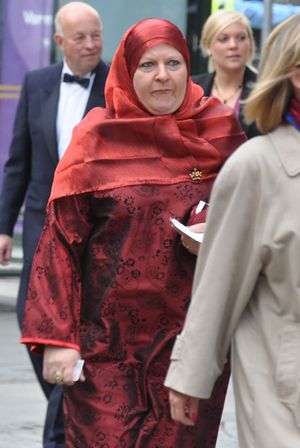
Helena Benaouda
Helena Benaouda er talsmand for Sveriges muslimske råd. I danske sammenhænge blev hun kendt efter hendes svigersøn, den 29-årige mand omtalt som MA, blev anholdt og sigtet i forbindelse med terrorsagen mod Jyllands-Posten i december 2010.